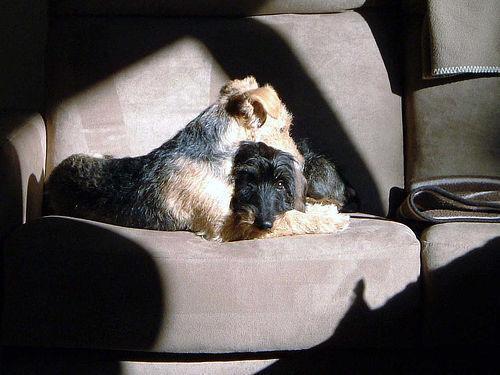
Lakeland_terrier